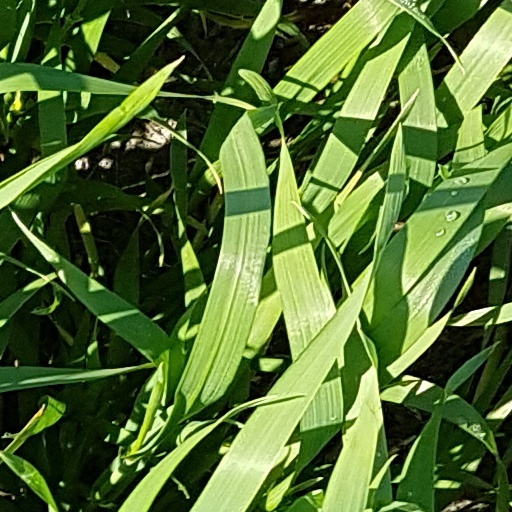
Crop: wheat